North-Western Province, Zambia

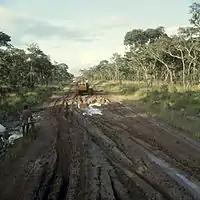

North-Western Province is bordered along Angola in the west, DR Congo in the north, Copperbelt Province in the east, Central in the south-east and Western Province in the south-west. The general topography of the province is characterized by uplifted planation surfaces. The general elevation of the nation as a whole is tended towards West to East from the Kalahari Basin. The level of land falls from the upper Congo towards the Zambezi depression in the South forming a plateau.